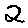
Label: 2